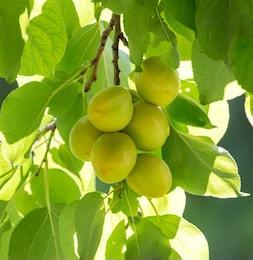
Label: others